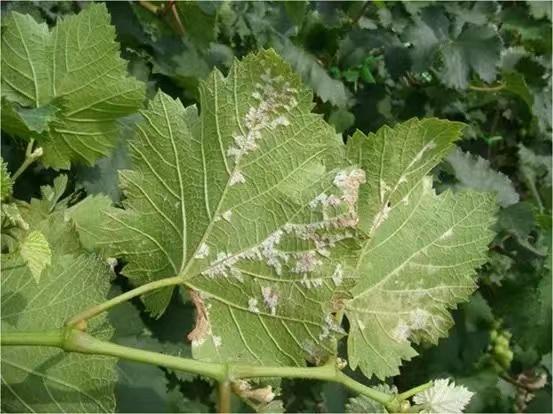
Plant: Grape
Disease: grape downy mildew